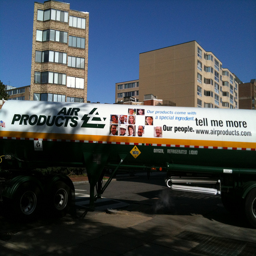
A large transport truck driving down a road surrounded by tall buildings.
A white, orange and black oil trucker passing in front of buildings.
Tanker on an 18 wheeler passes by apartment buildings
A truck is driving past on a street with buildings.
a large tanker driving on a street with buildings in the background